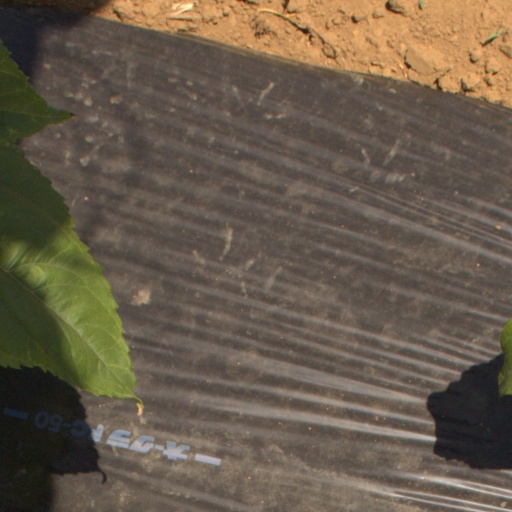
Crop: Jerusalem artichoke